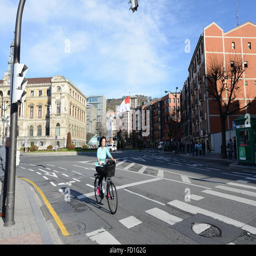
a woman cycling towards the old city